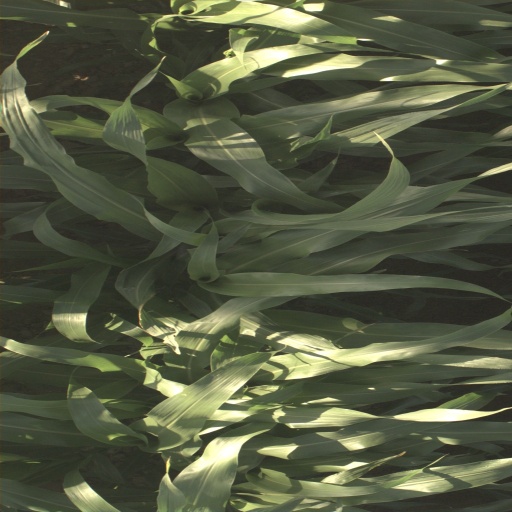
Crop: sorghum